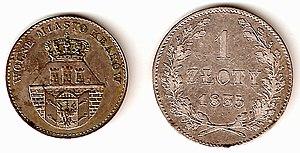
Le złoty de Cracovie fut de 1835 à 1847 l'unité monétaire officielle de la Ville libre de Cracovie. Après l'occupation de la Ville libre de Cracovie par les Autrichiens en 1846, le złoty de Cracovie a été remplacé par le florin austro-hongrois en 1847.